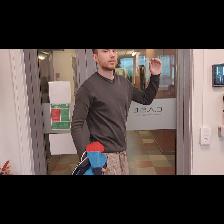
Label: Human